Procariama

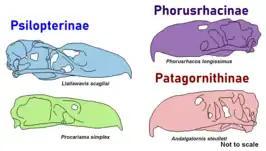
The skull of "Procariama" (bottom left) compared to 3 other Phorusrhacids.

Reaching about in height and in body mass, "Procariama" was one of the smaller phorusrhacids. However, it was larger than "Psilopterus", "Paleopsilopterus", and other members of the subfamily Psilopterinae.